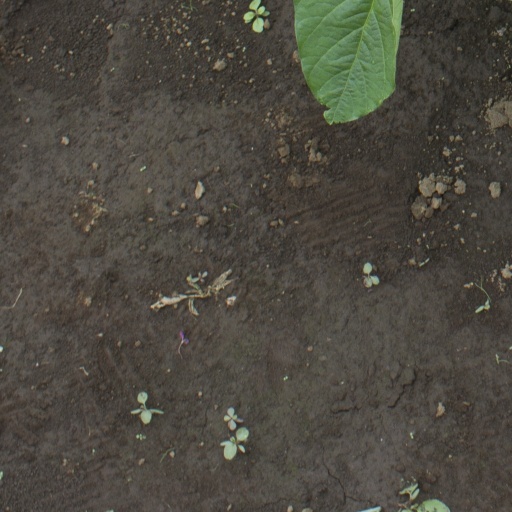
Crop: soybean